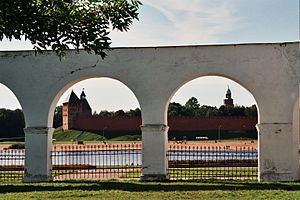
Velikij Novgorod / Seværdigheder / Novgorods Kreml
Novgorods Kreml (1400-tallet).
Velikij Novgorod er en af Ruslands ældste og historisk vigtigste byer. Novgorod ligger ved den historiske rute mellem Moskva og Skt. Petersborg, ved floden Volkhov, som løber ud fra søen Ilmen. Byen er administrativt center for Novgorod oblast og har 222.594 indbyggere.